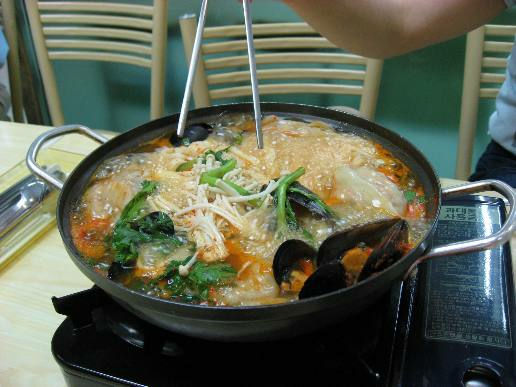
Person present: No